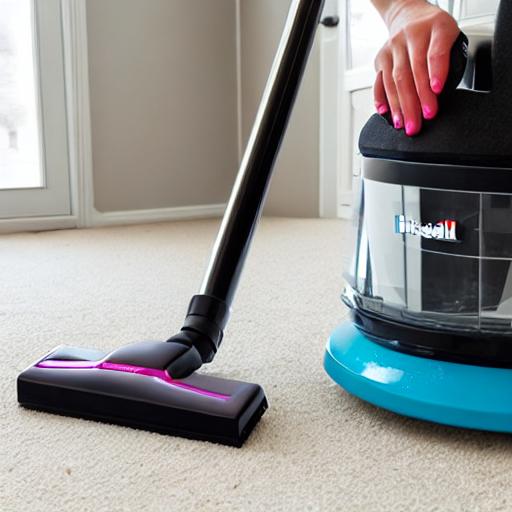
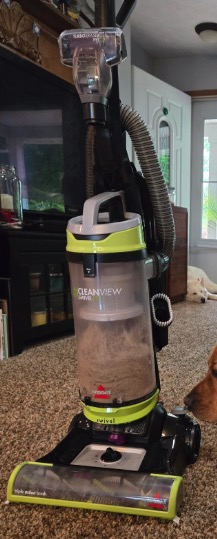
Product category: items_vacuum
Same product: no